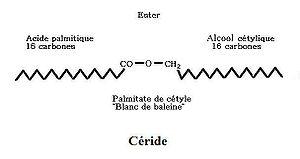
Les cérides sont des esters d'alcools gras et d'acides gras.